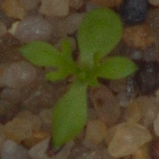
Label: scentless_mayweed